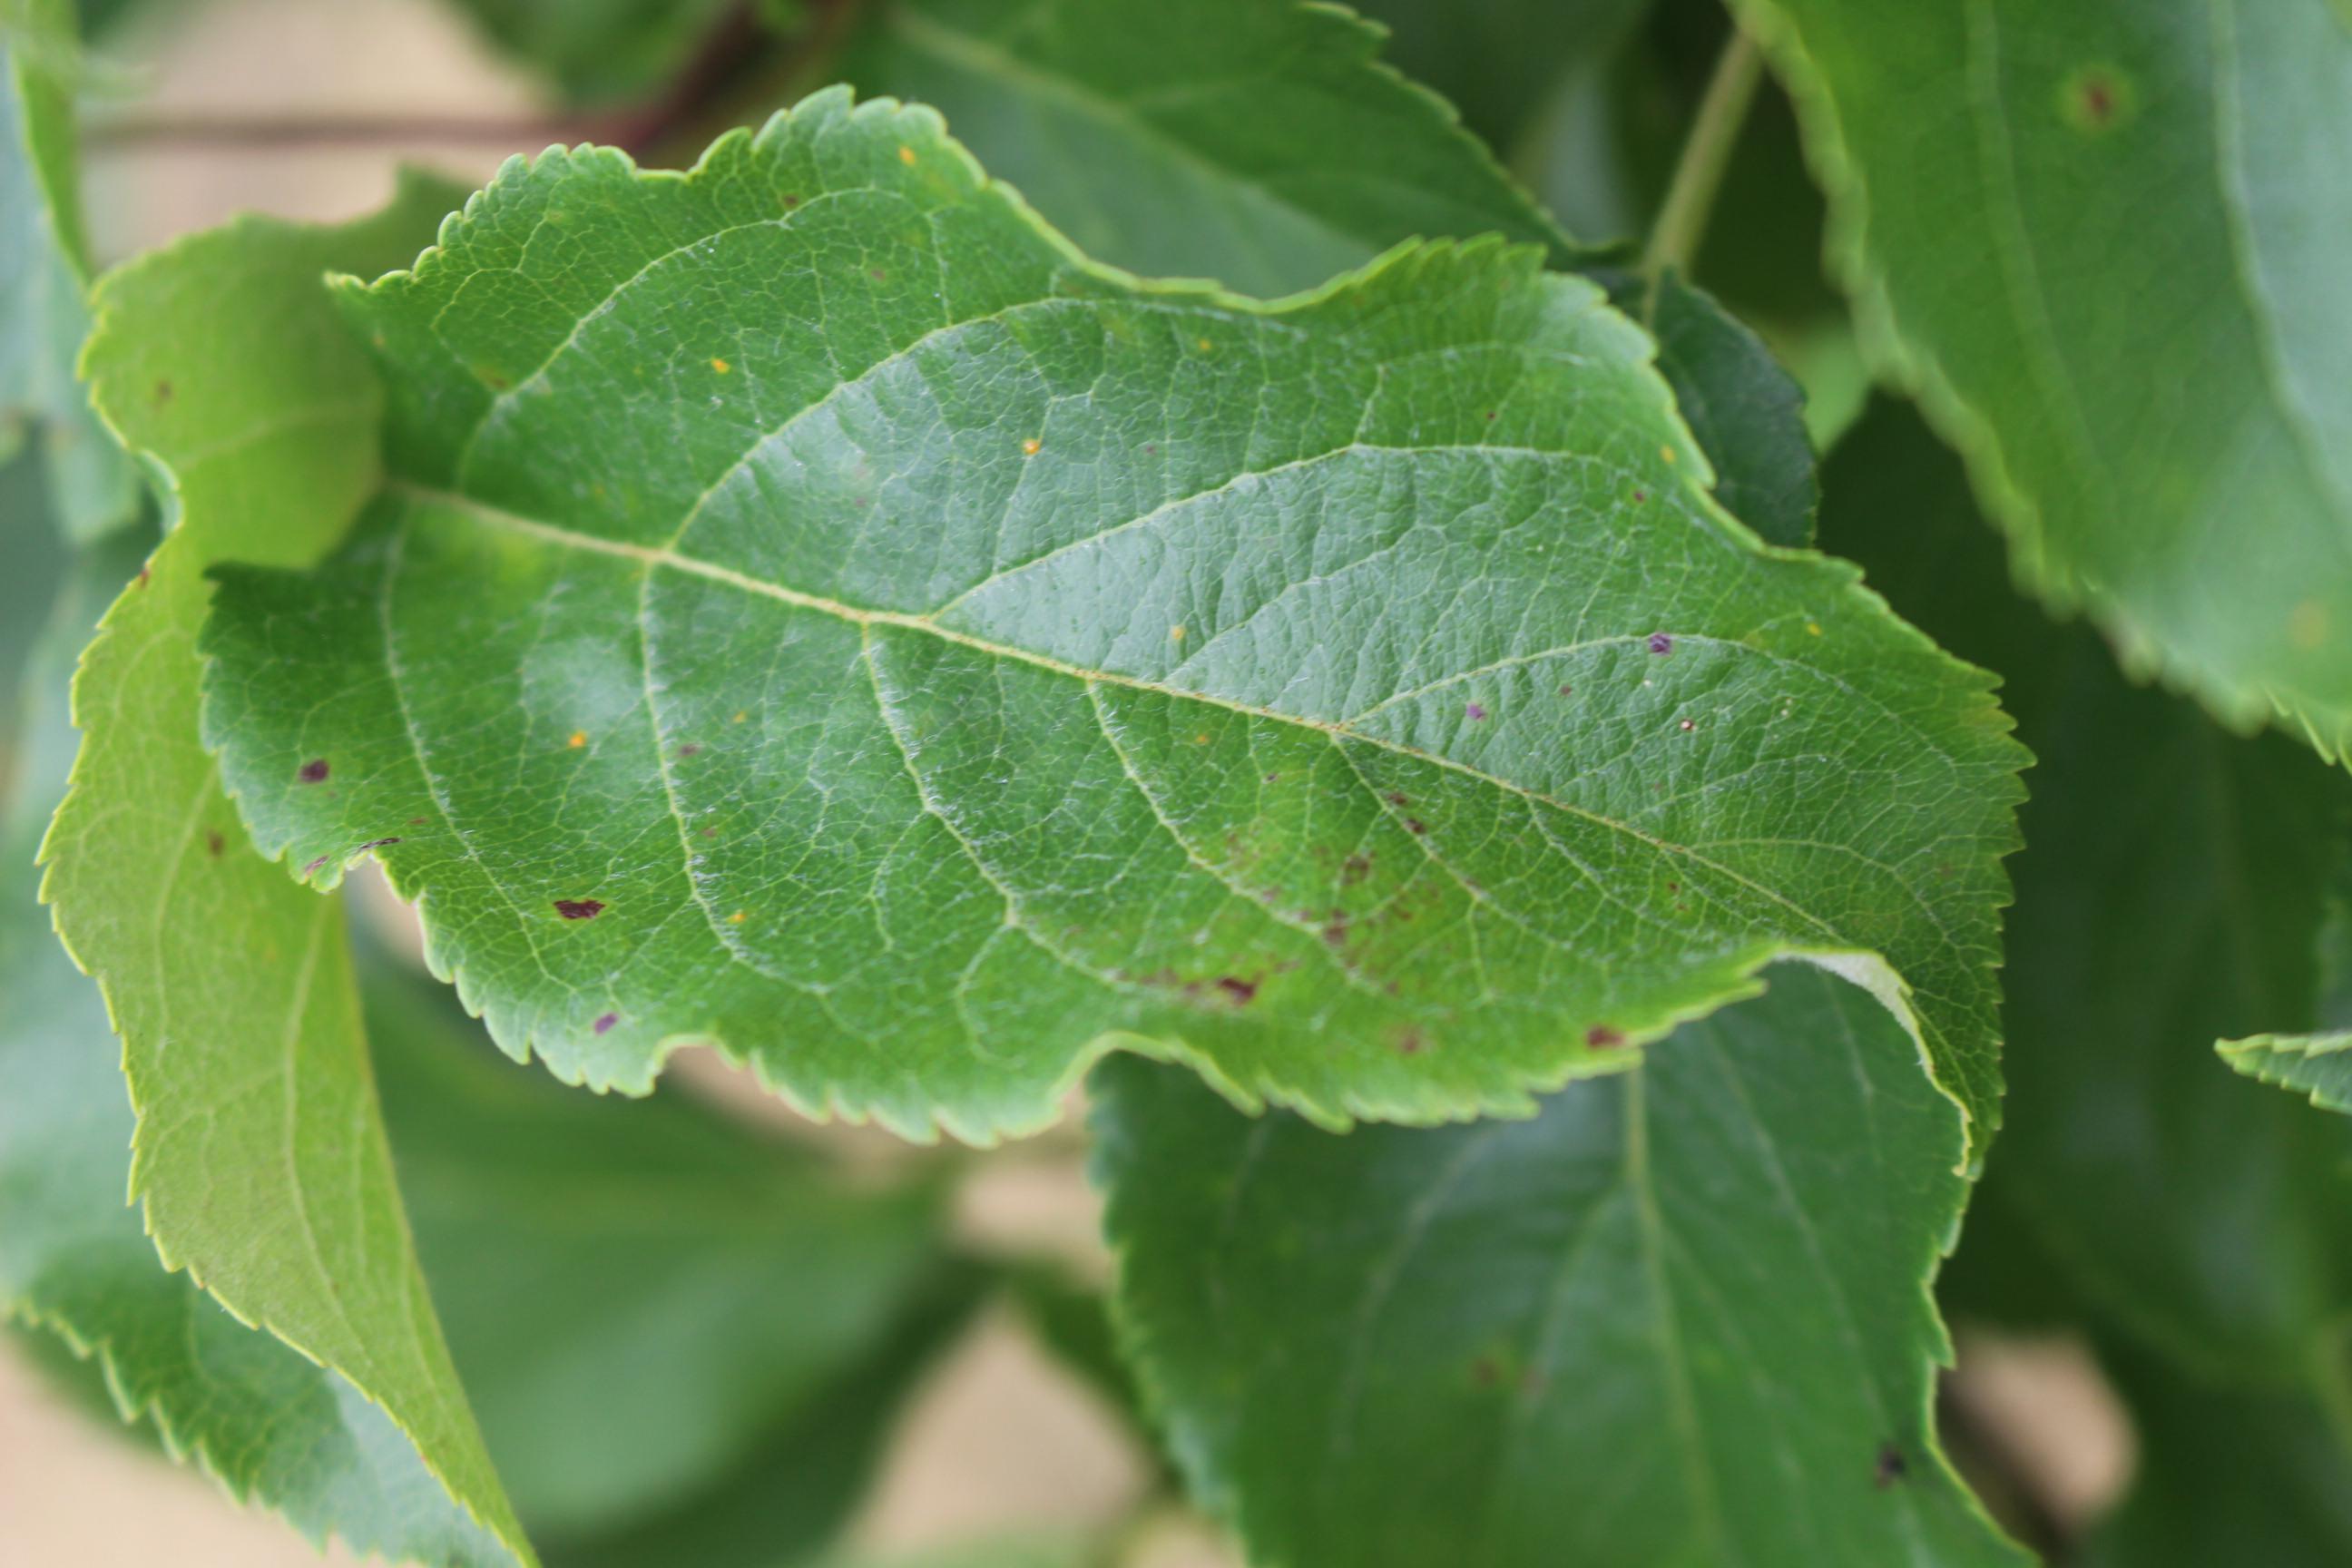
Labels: rust, complex